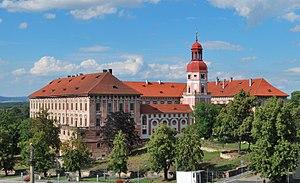
Roudnice nad Labem est une ville du district de Litoměřice, dans la région d'Ústí nad Labem, en Tchéquie. Sa population s'élevait à 12 981 habitants en 2018.